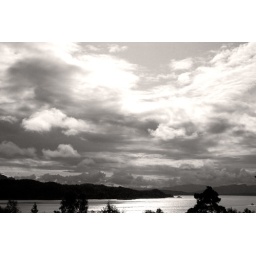
The view from my mother in law's home in Folderoyhamn, Norway. The clouds are always impressive, and always so different.